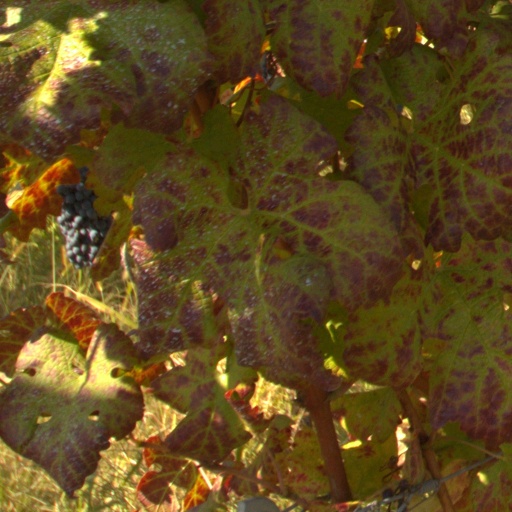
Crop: grape